History of photography

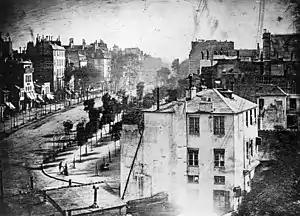
The "Boulevard du Temple", a daguerreotype made by Louis Daguerre in 1838, is generally accepted as the earliest photograph to include people. It is a view of a busy street, but because the exposure lasted for several minutes the moving traffic left no trace. Only the two men near the bottom left corner, one of them apparently having his boots polished by the other, remained in one place long enough to be visible.

A physiognotrace is an instrument, designed to support semi-automated portrait. It was invented in the 18th century and was abandoned when light-sensitive materials were discovered. It was popular for several decades. The sitter sat in a wooden frame and turned to the side to pose. A pantograph connected to a pencil produced a contour line on a plate within a few minutes.